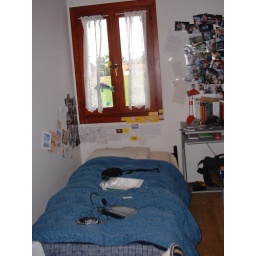
This is a pic of my dorm room in Italia, thats the bed I slept on, the desk is someone elses.